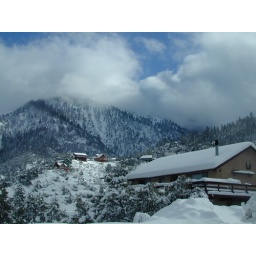
A break in clouds and I ran out the door with the camera.